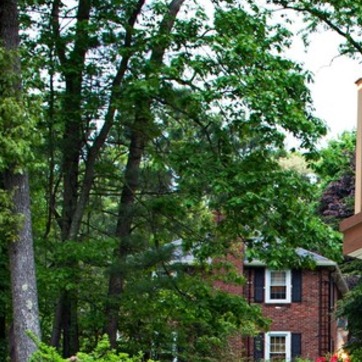
Material: foliage